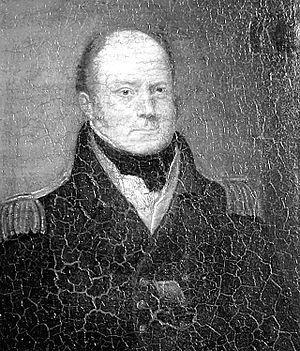
William Robert Broughton, navigateur anglais, né le 22 mai 1762 dans le comté de Gloucester, mort à Florence le 14 mars 1821 et enseveli dans l'ancien cimetière des Anglais de Livourne.